Sports in Puerto Rico

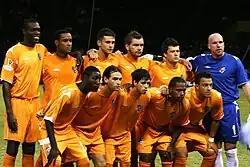
Line-up of the Puerto Rico Islanders as of 2008–09

Puerto Rico has a Puerto Rico Soccer League which is sponsored by the Federación Puertorriqueña de Fútbol. Fútbol, unlike in many of the other Latin American countries, mainly because of the strong American culture influence on the Island, did not enjoy high popularity during the 20th century. But since the new millennium it has slowly increased its fan base on the island. Puerto Rico has a FIFA sponsored federation, the Federación Puertorriqueña de Fútbol and a Senior National Team which is ranked 106 by FIFA. Puerto Rico has only made it as far as the second round or regional play for a World Cup Qualifier, this was in 2008 when it beat Dominican Republic 1-0 in the first round and lost against Honduras in the second round with an aggregate score of 6-2.